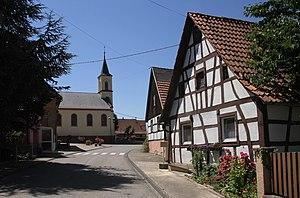
Crœttwiller, Alsace